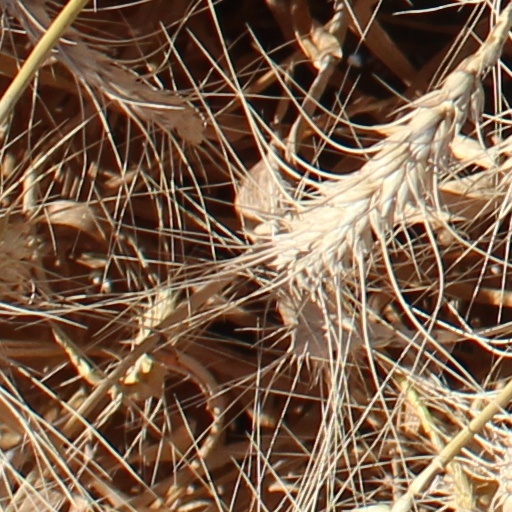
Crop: wheat